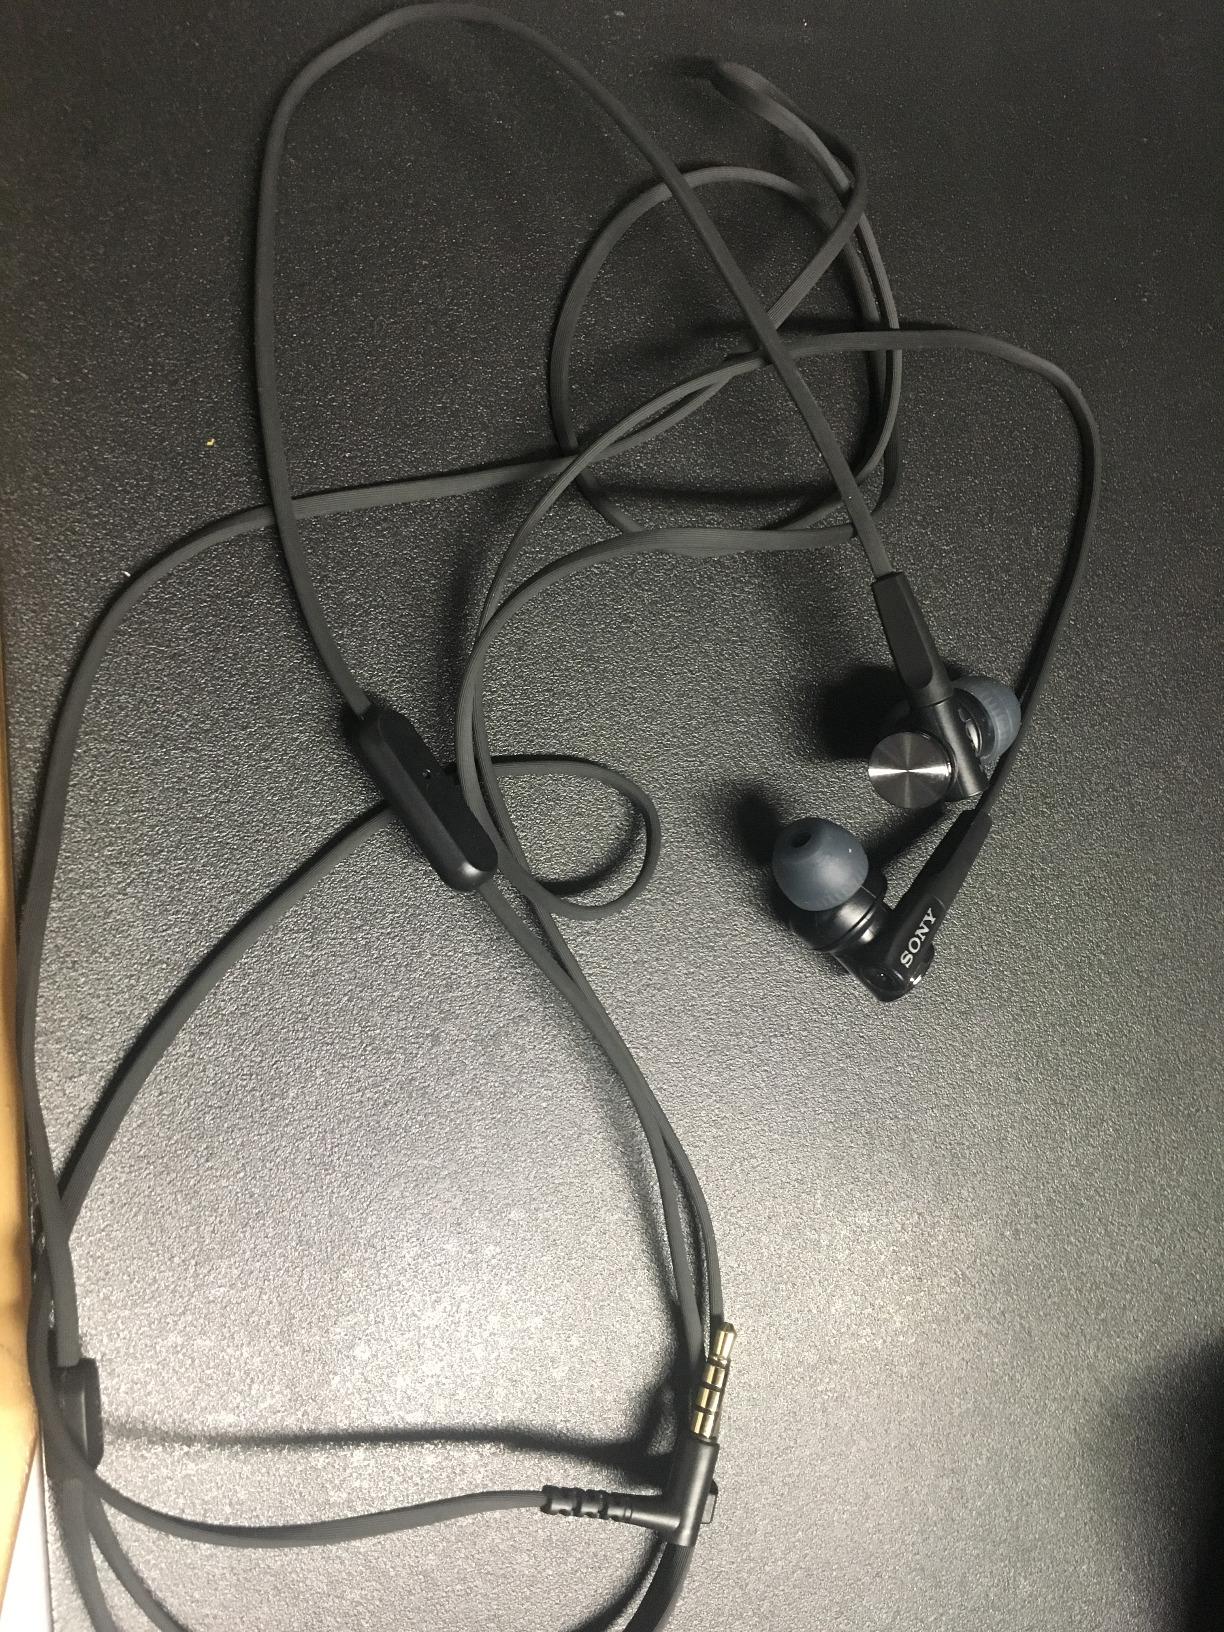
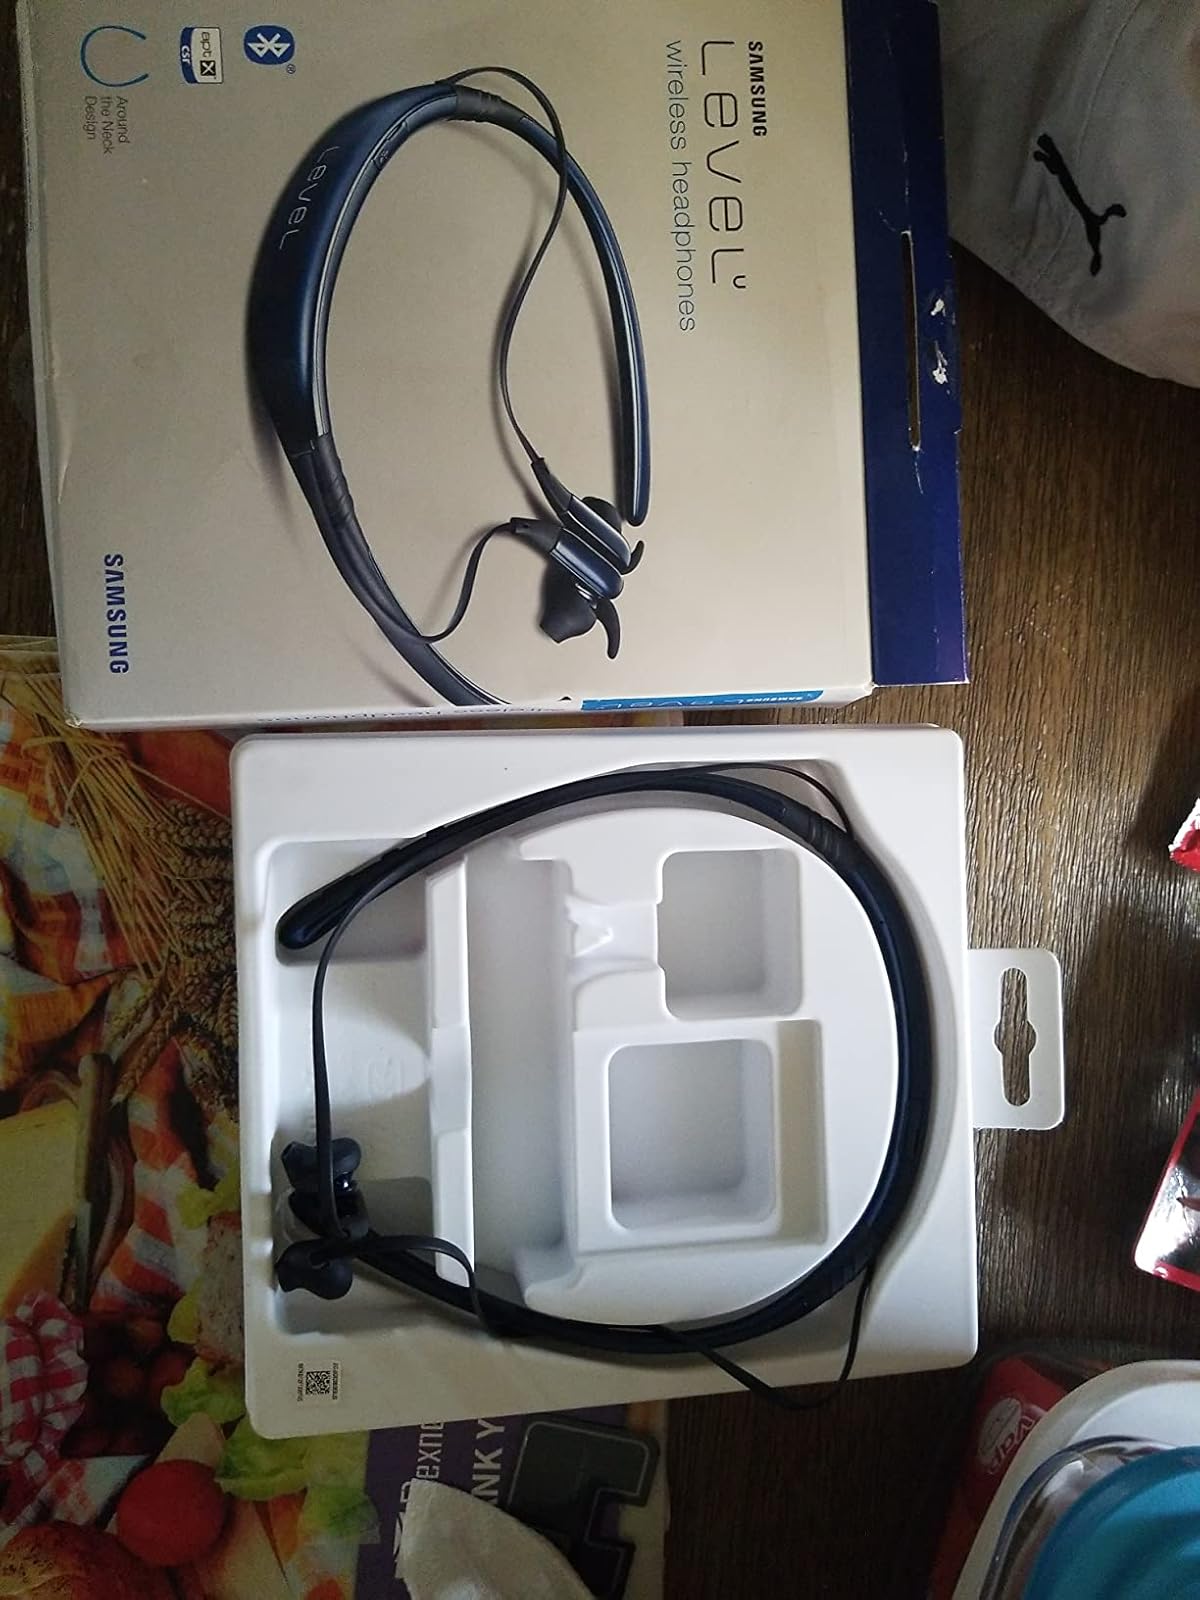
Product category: headphones
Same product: no